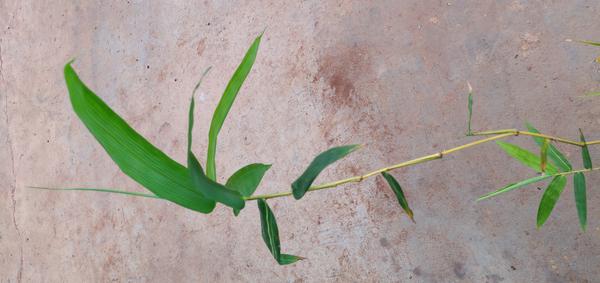
Plant: Bamboo